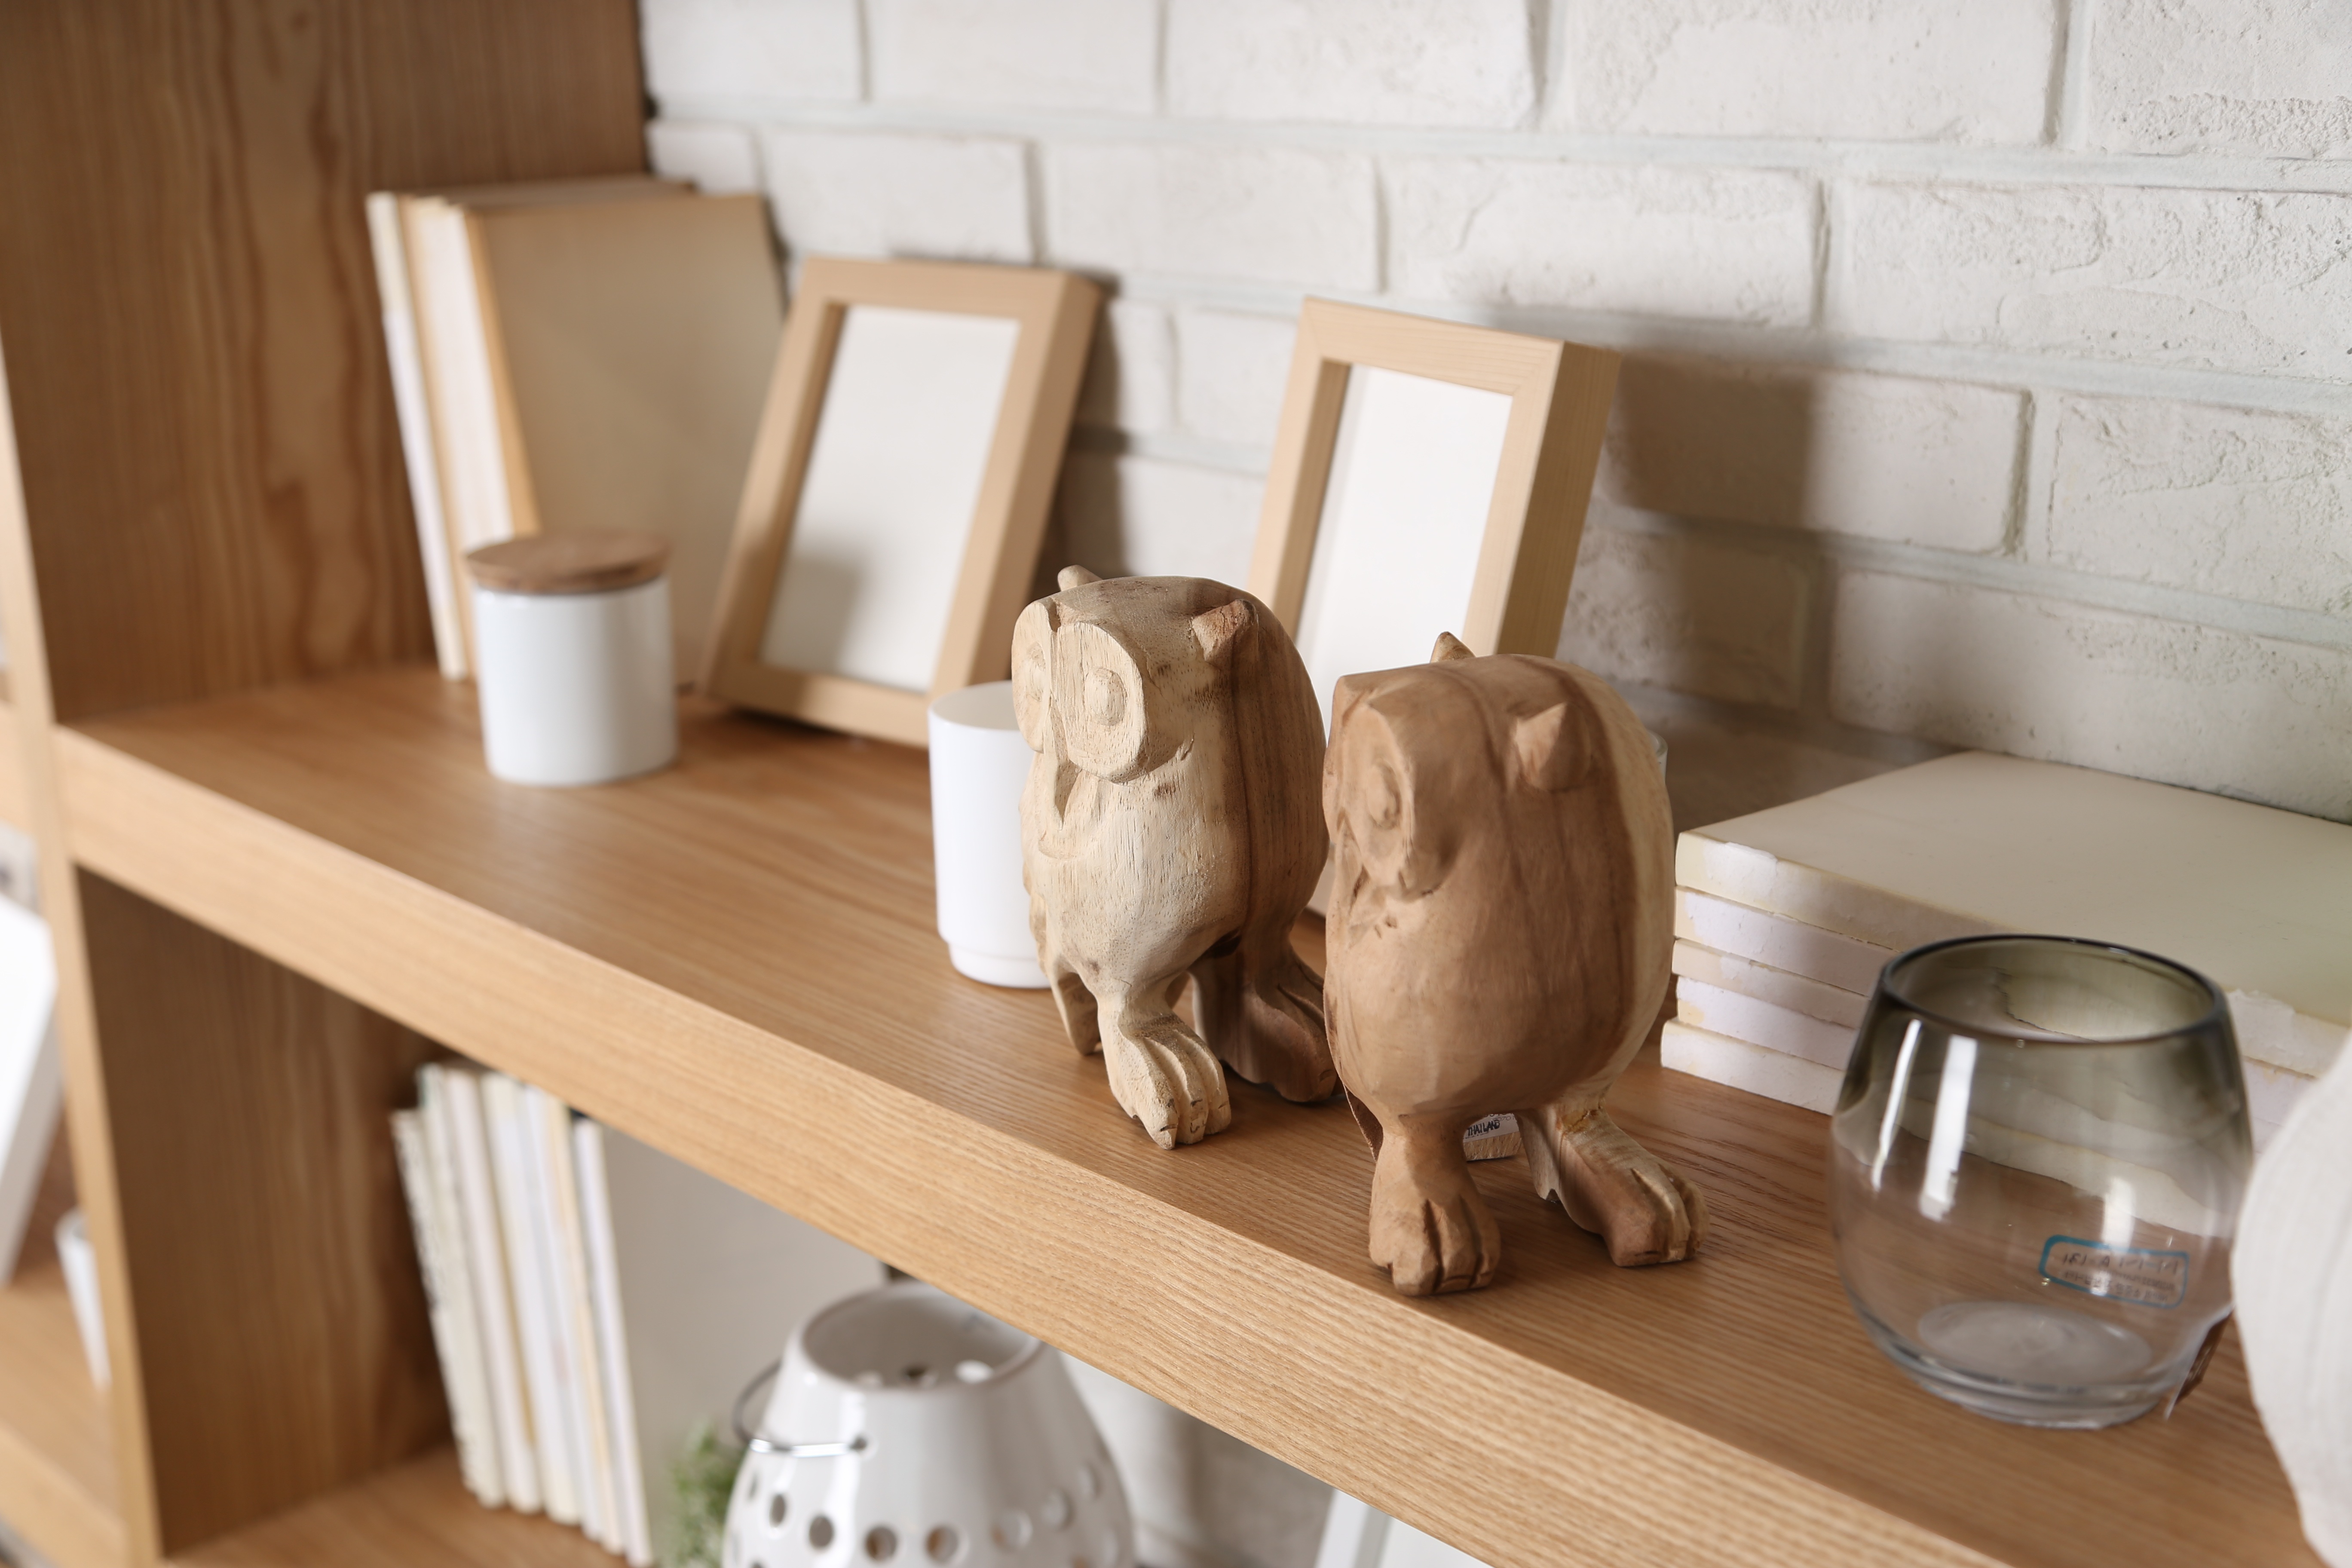
table, wood, floor, interior, home, shelf, living room, furniture, room, interior design, product, bookcase, props, flooring